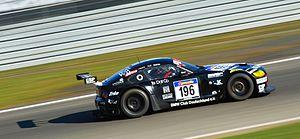
Le VLN Langstreckenmeisterschaft Nürburgring est un championnat d'endurance organisé depuis 1977 sur la Nordschleife par un groupement d'associations de sport automobile, le Veranstaltergemeinschaft Langstreckenpokal Nürburgring.